Shakespeare in the Park festivals

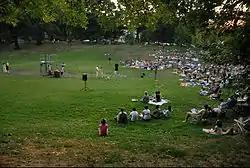
Shakespeare's "Romeo and Juliet" production in Clark Park

This Philadelphia theatre company offers the largest, free outdoor production of Shakespeare's plays in the greater Philadelphia area. Shakespeare in Clark Park was formed in the fall of 2005 by Marla Burkholder, Maria Möller, Tom Reing and Whitney Estrin. In their inaugural season, Shakespeare in Clark Park presented four performances of "Twelfth Night", drawing an audience of over 2,000 people. Those audiences have grown to over 5,000 and the annual show has become a staple of summer in Philly.